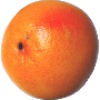
Label: Grapefruit Pink 1